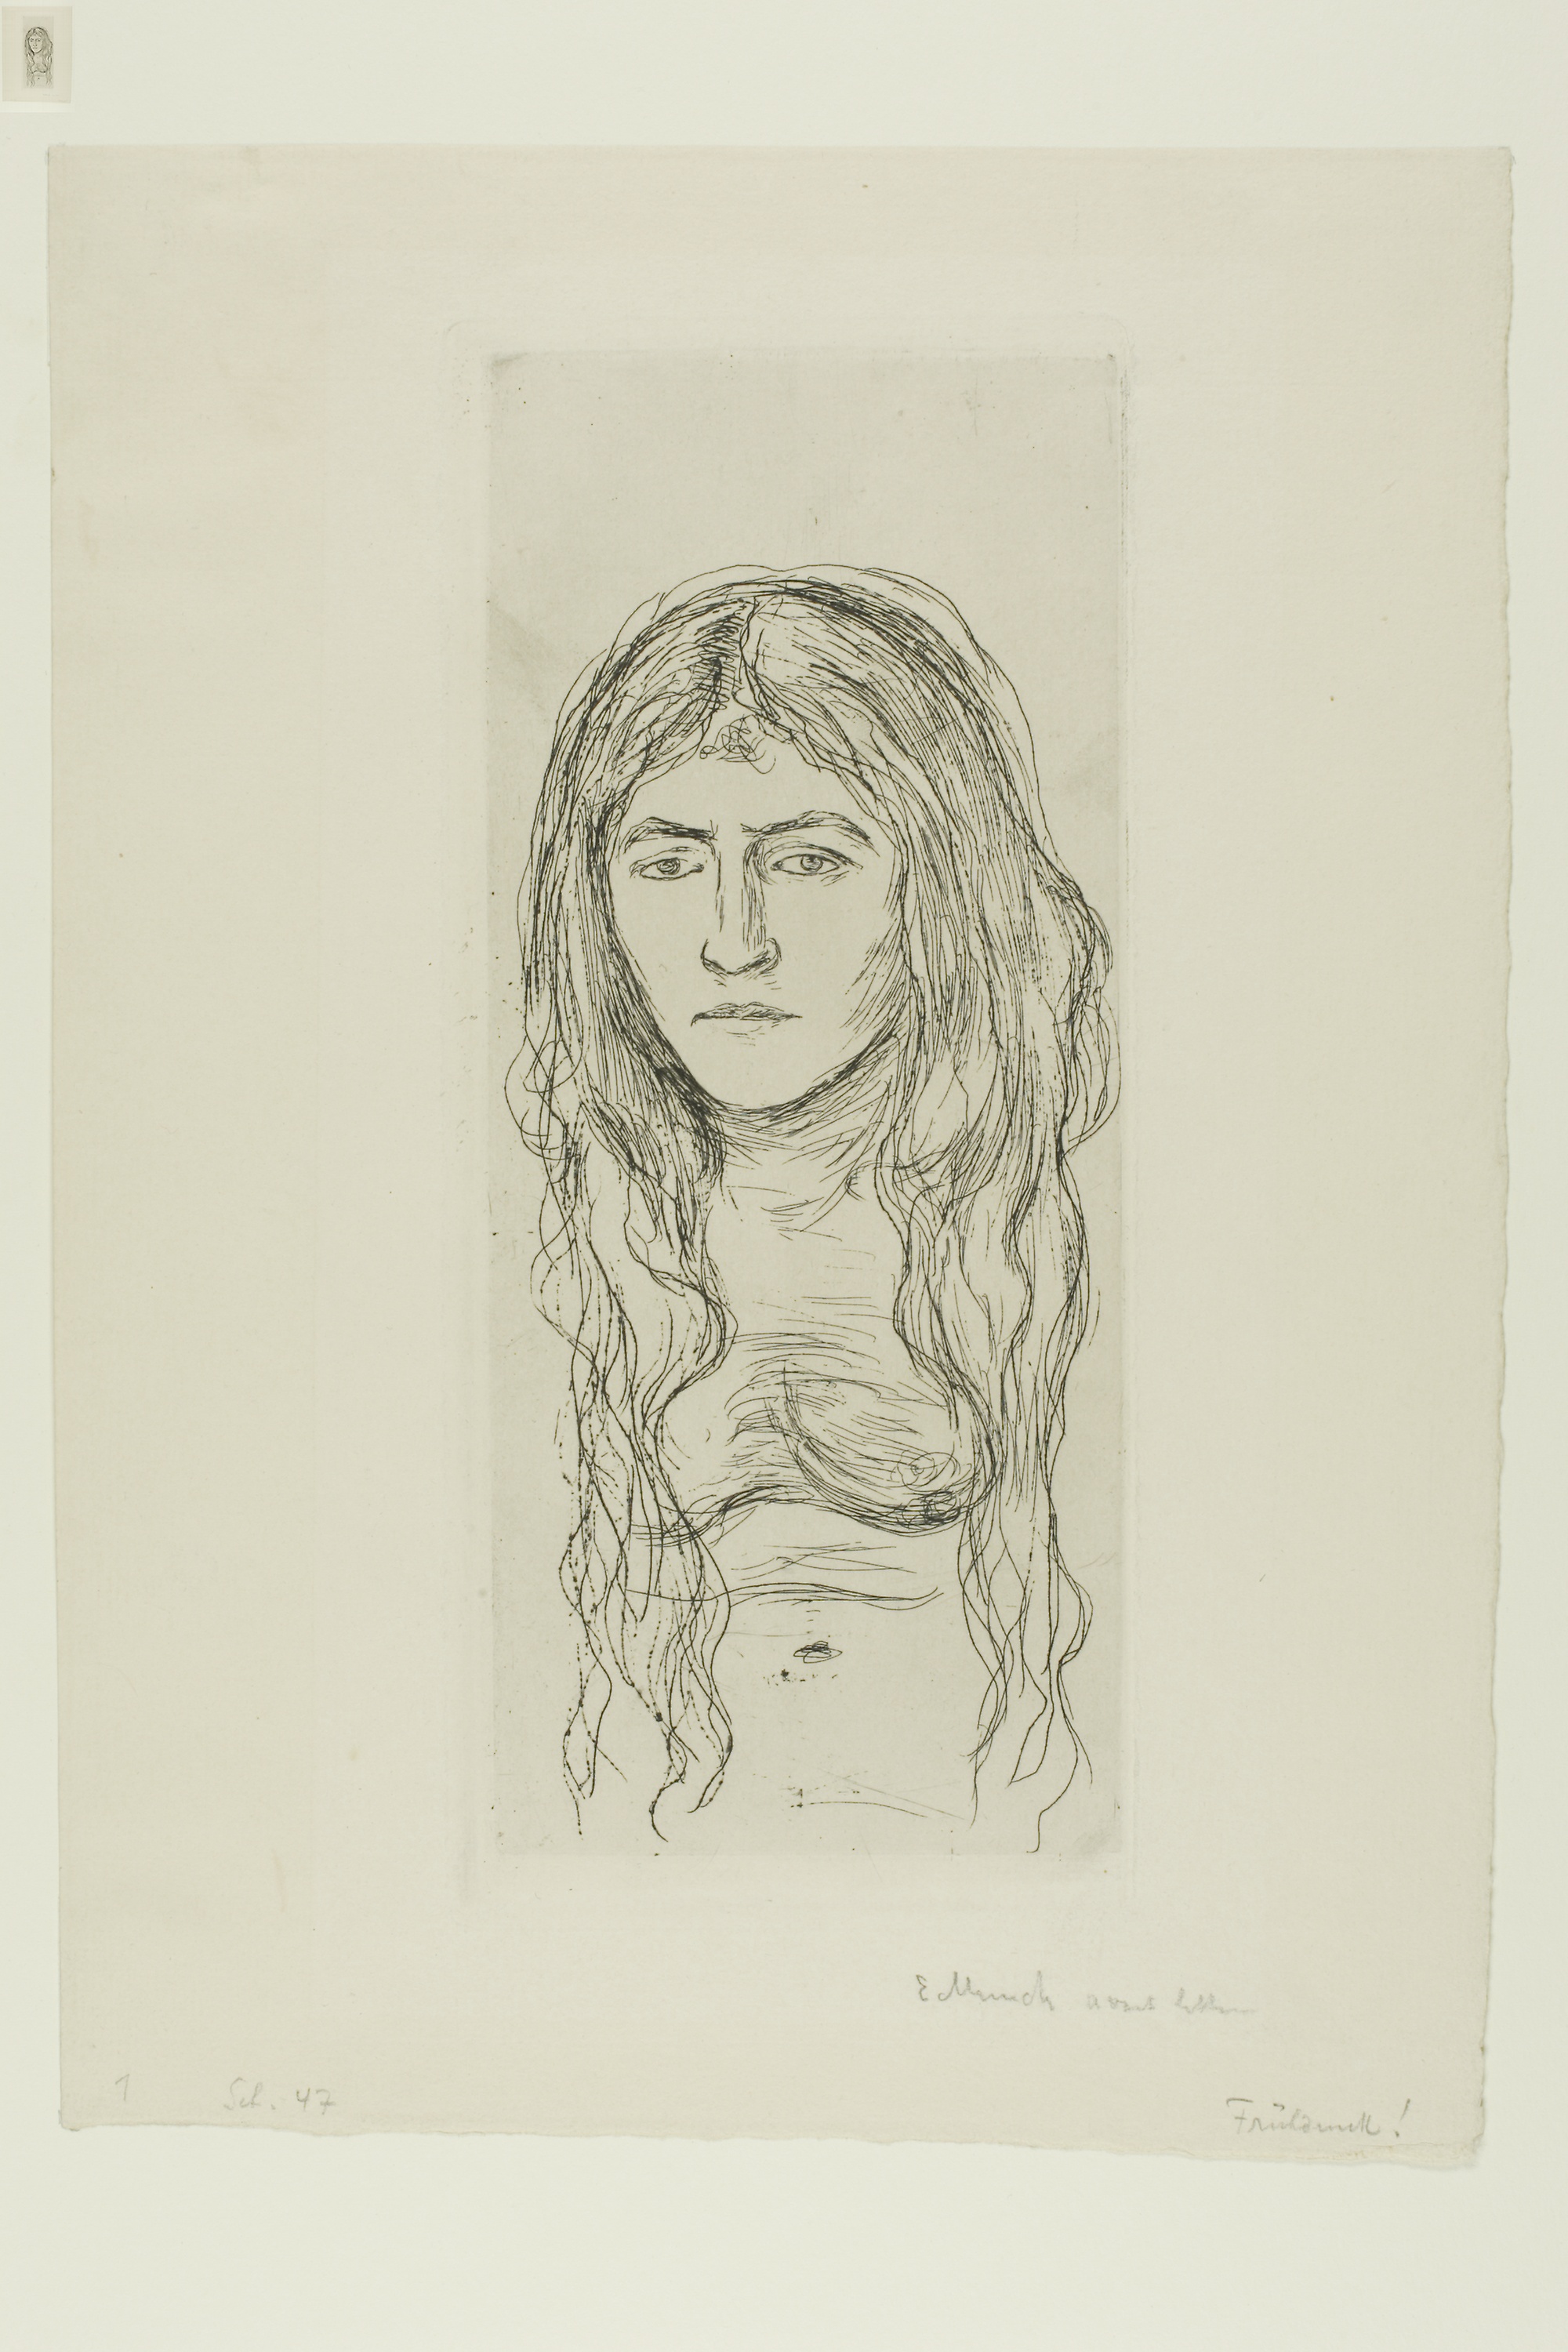
portrait, art, drawing, picture frame, sketch, artwork, self portrait, illustration, paper, figure drawing, font, visual arts, printmaking